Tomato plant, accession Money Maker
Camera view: horizontal (90 deg, fisheye); turntable rotation: 300 degrees
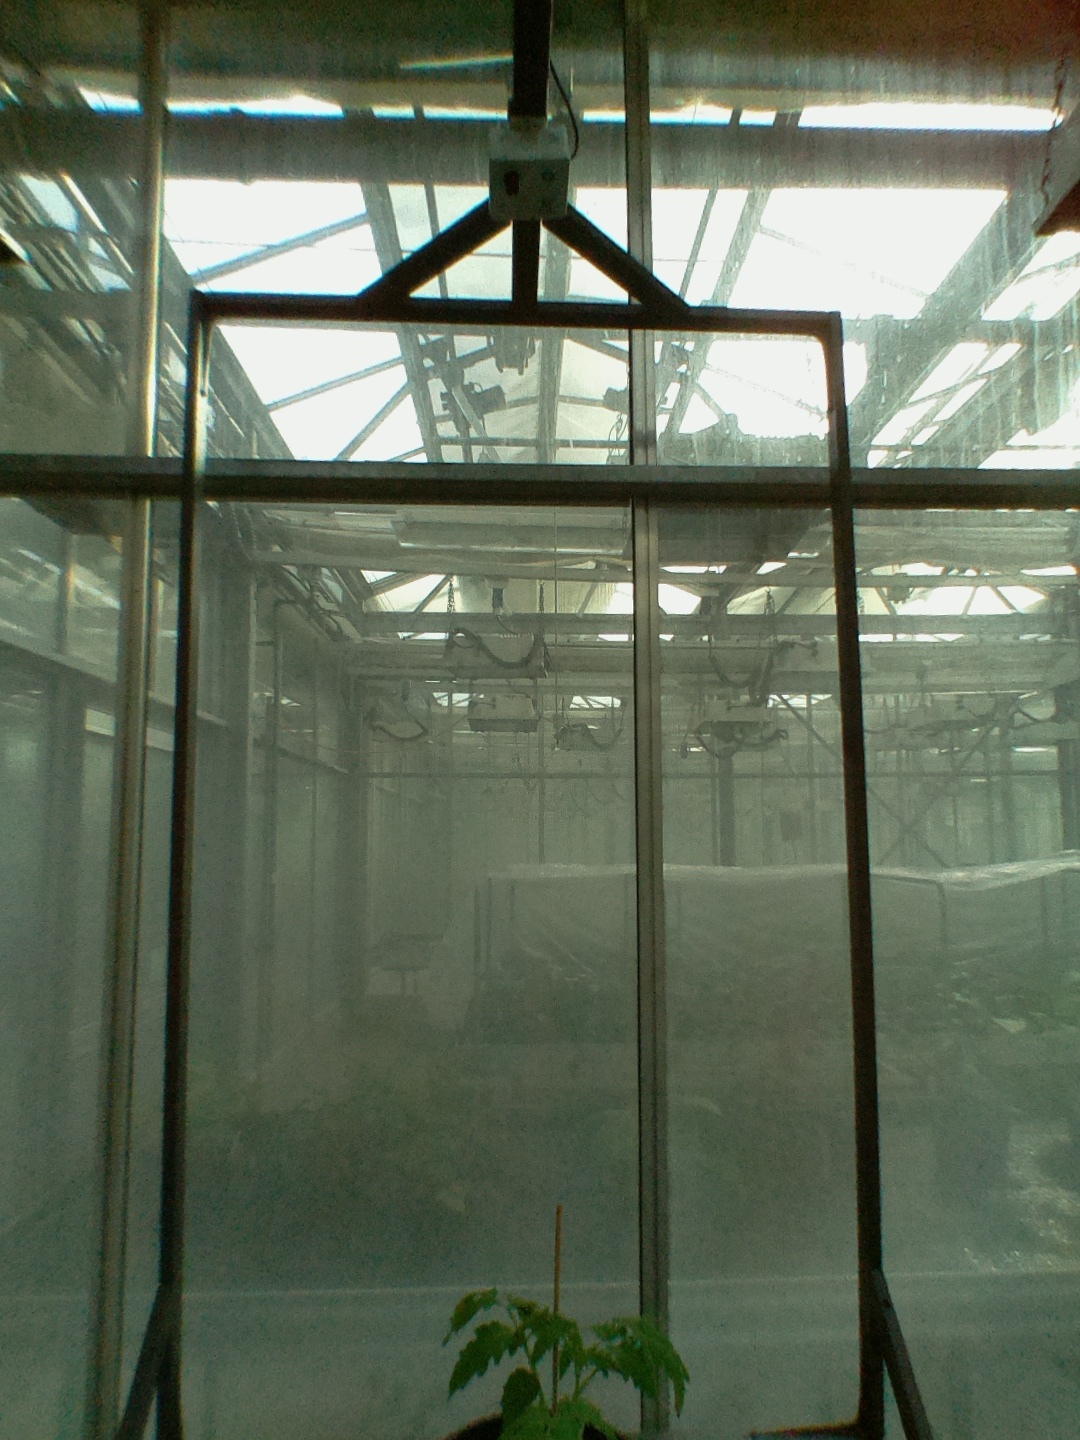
BBCH growth stage 13: 6 of true leaves visible